Barlow baronets of Bradwall Hall (1907)

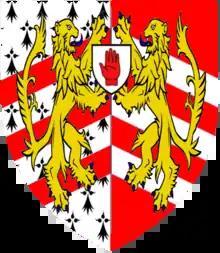
Escutcheon of the baronets of Bradwall Hall

The Barlow Baronetcy, of Bradwall Hall in Sandbach in the County of Chester, was created in the Baronetage of the United Kingdom on 20 July 1907 for John Barlow. He was a successful businessman and also represented Frome in the House of Commons as a Liberal. He was succeeded by his eldest son, the second Baronet. He sat as Member of Parliament for Eddisbury and Middleton and Prestwich. As of 2023 the title is held by his grandson, the fourth Baronet, who succeeded in that year. The third baronet was High Sheriff of Cheshire in 1979.